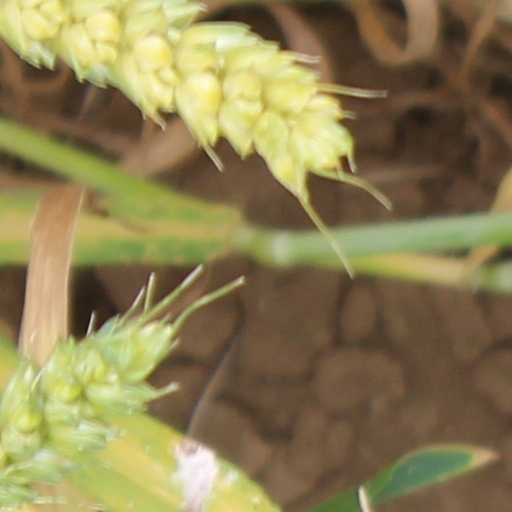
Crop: wheat